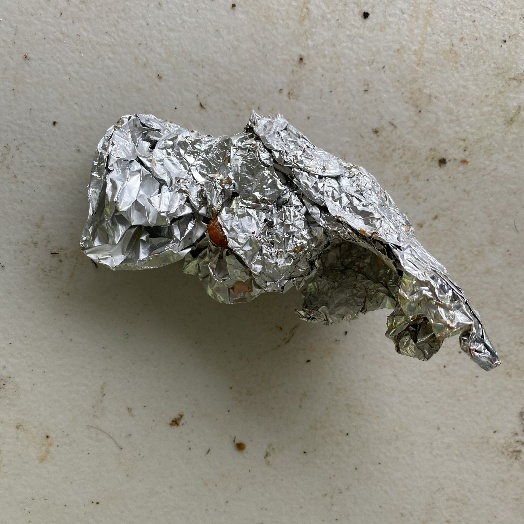
Label: Metal